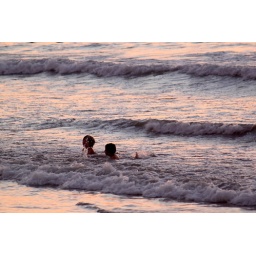
Two boys in the water at sunset. Chinchorro beach, Arica